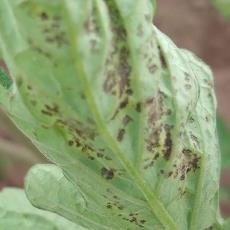
Crop: Tomato
Condition: alternaria-d